This Is It! (bar)

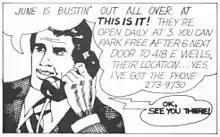
May 1973 advertisement, GPU News

The location, previously operating as "The Establishment" and "Vern's Tap", became a gay bar in 1968, operated by Catherine "June" Brehm and business partner Michael Latona. Extensive remodels were done in 1969, and June assumed full control of This Is It! in 1970. The owner's son Joseph Brehm became a part-owner after his mother suffered a stroke in 1981, and the two operated the bar until her death in 2010. After managing the bar at This Is It!, George Schneider became a part-owner in 2012.